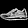
Label: Sneaker